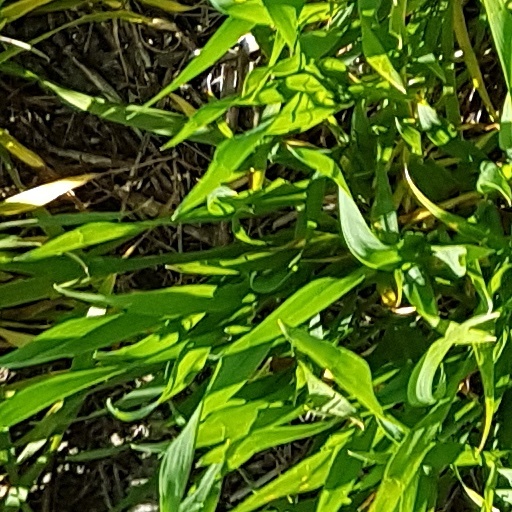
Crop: wheat